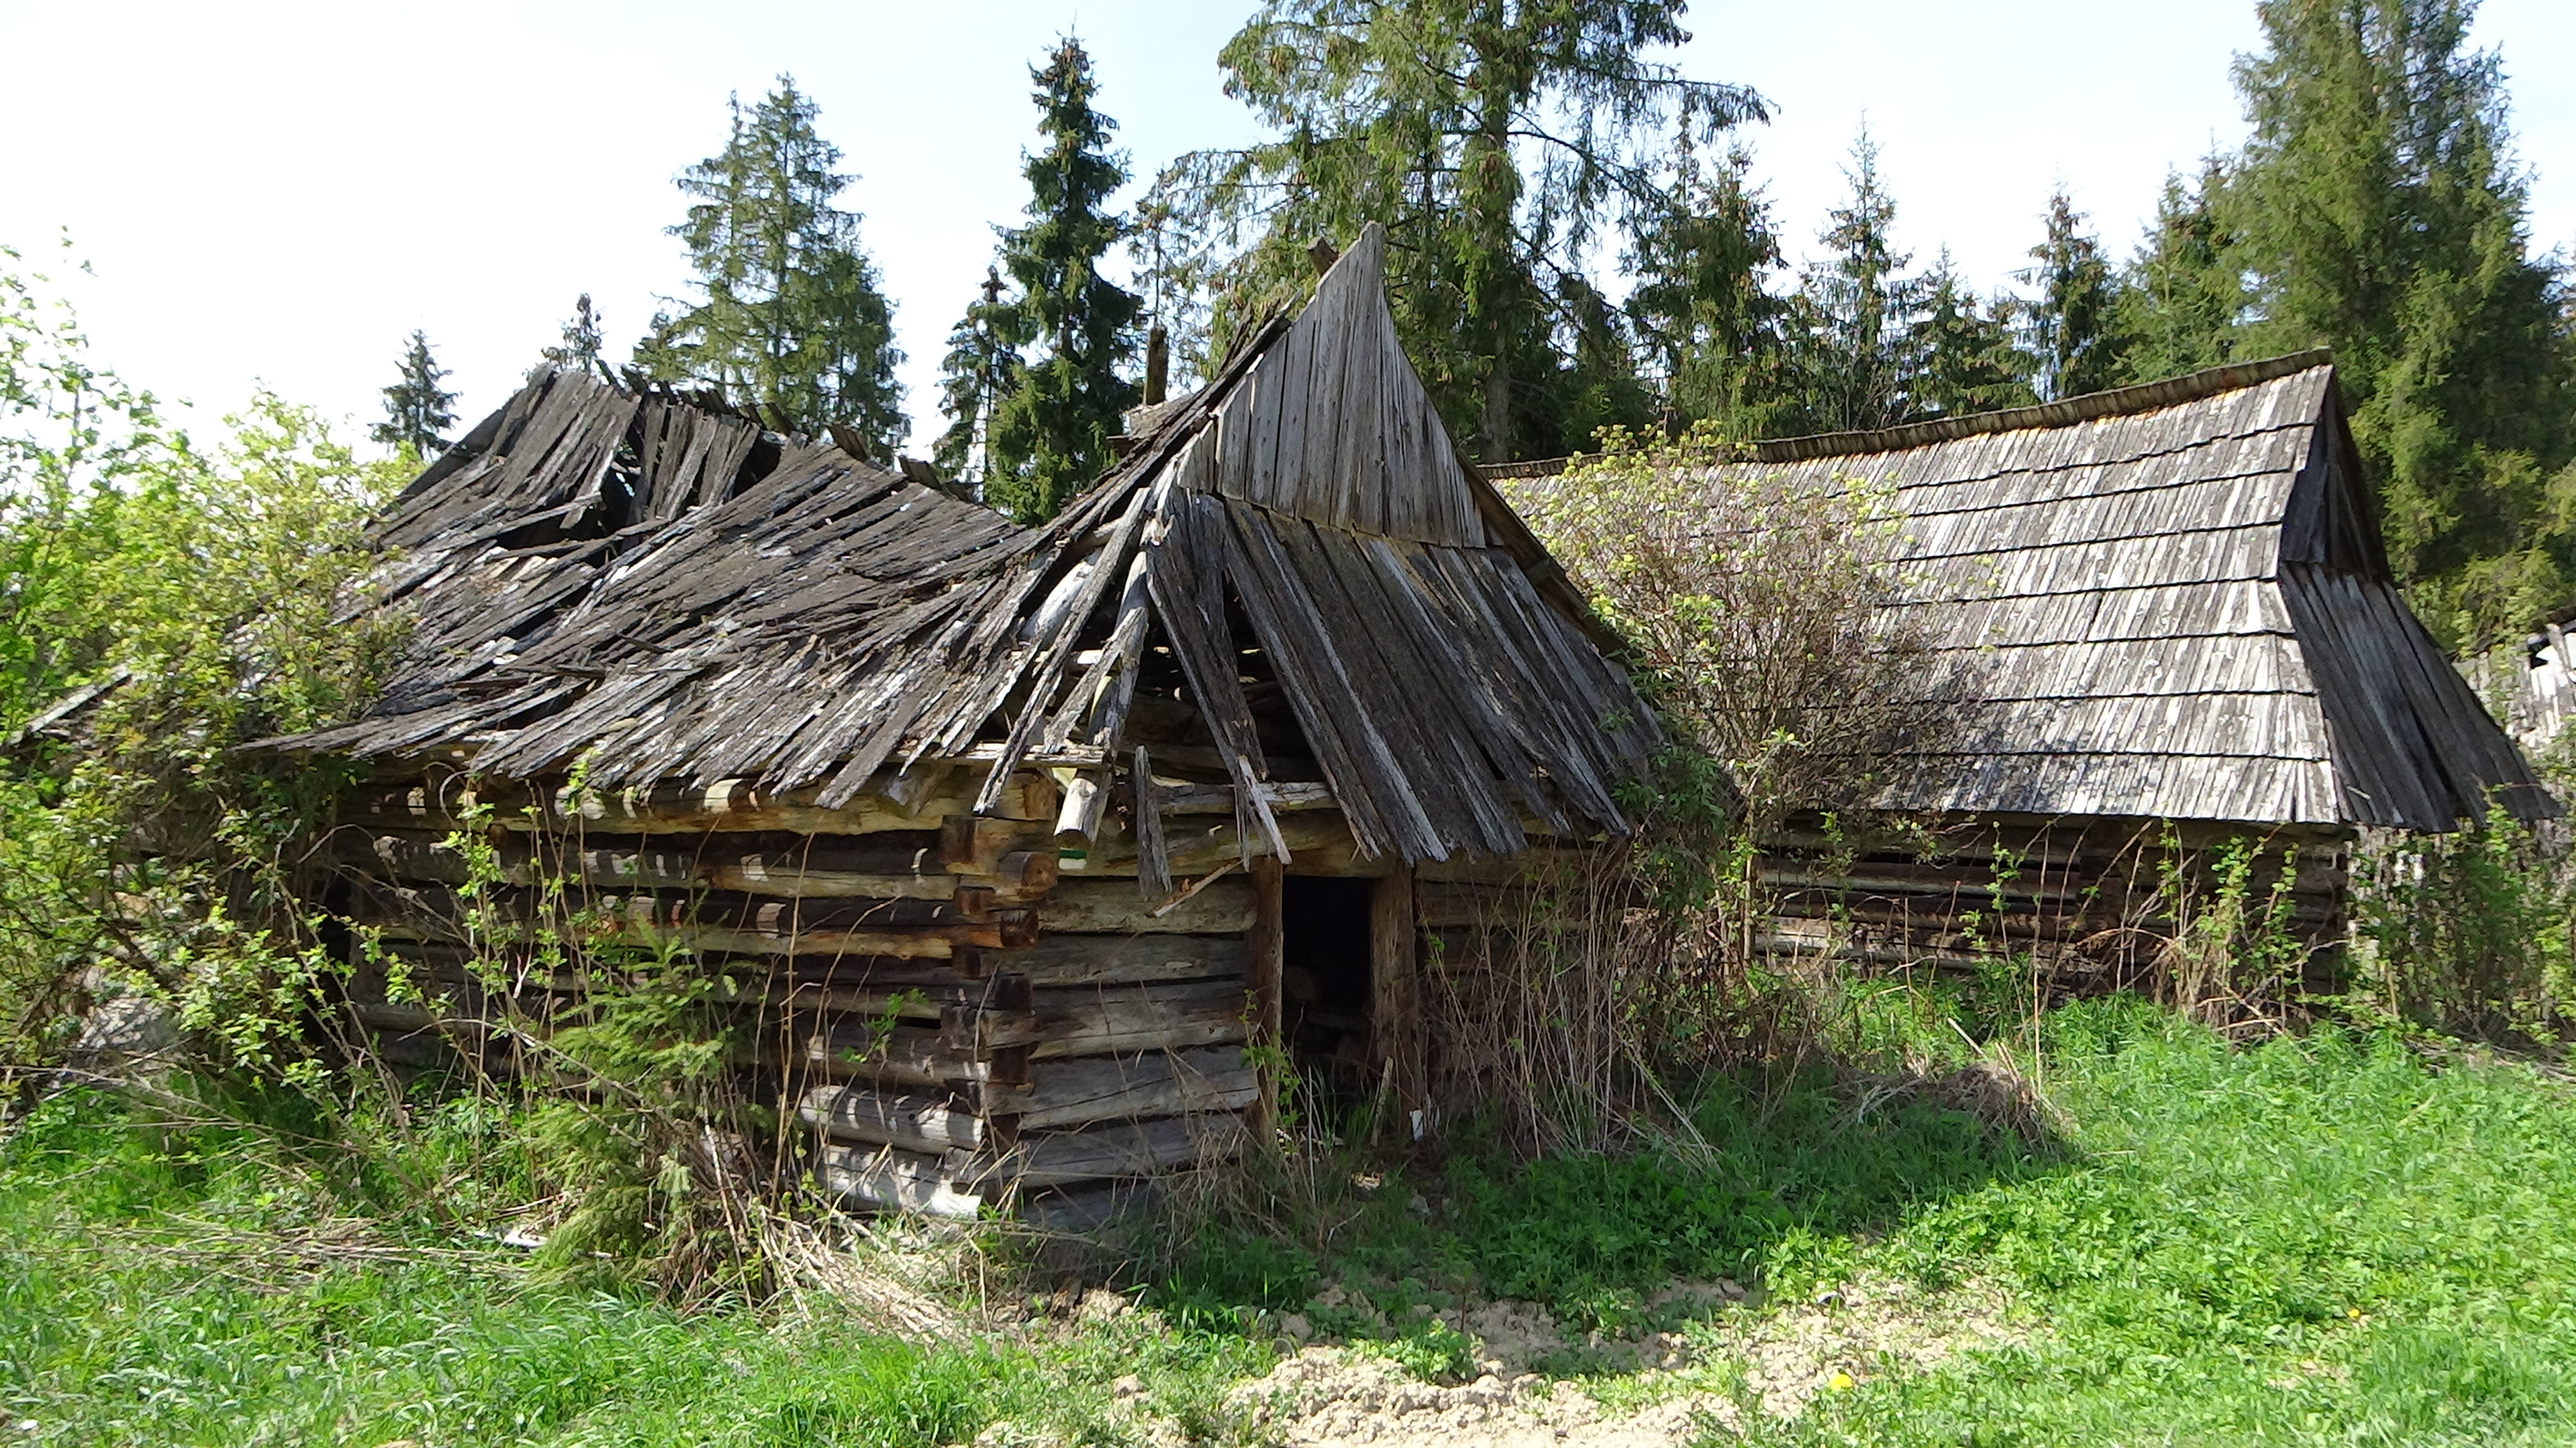
architecture, building, monument, hut, village, shack, jungle, abandoned, agriculture, destroyed, poland, log cabin, thatching, rural area, jurg w, shepherd's shelters